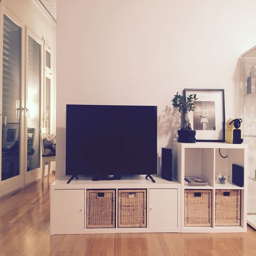
another look at that shelf .